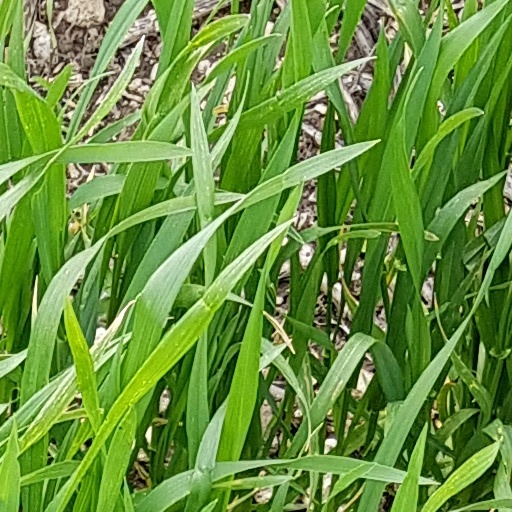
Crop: wheat